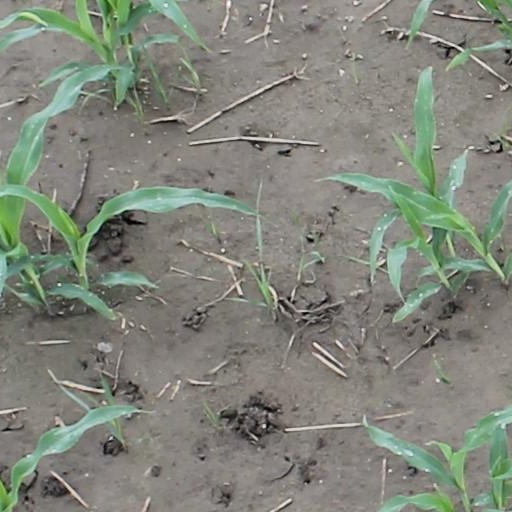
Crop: maize; corn